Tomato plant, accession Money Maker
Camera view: bottom (45 deg); turntable rotation: 30 degrees
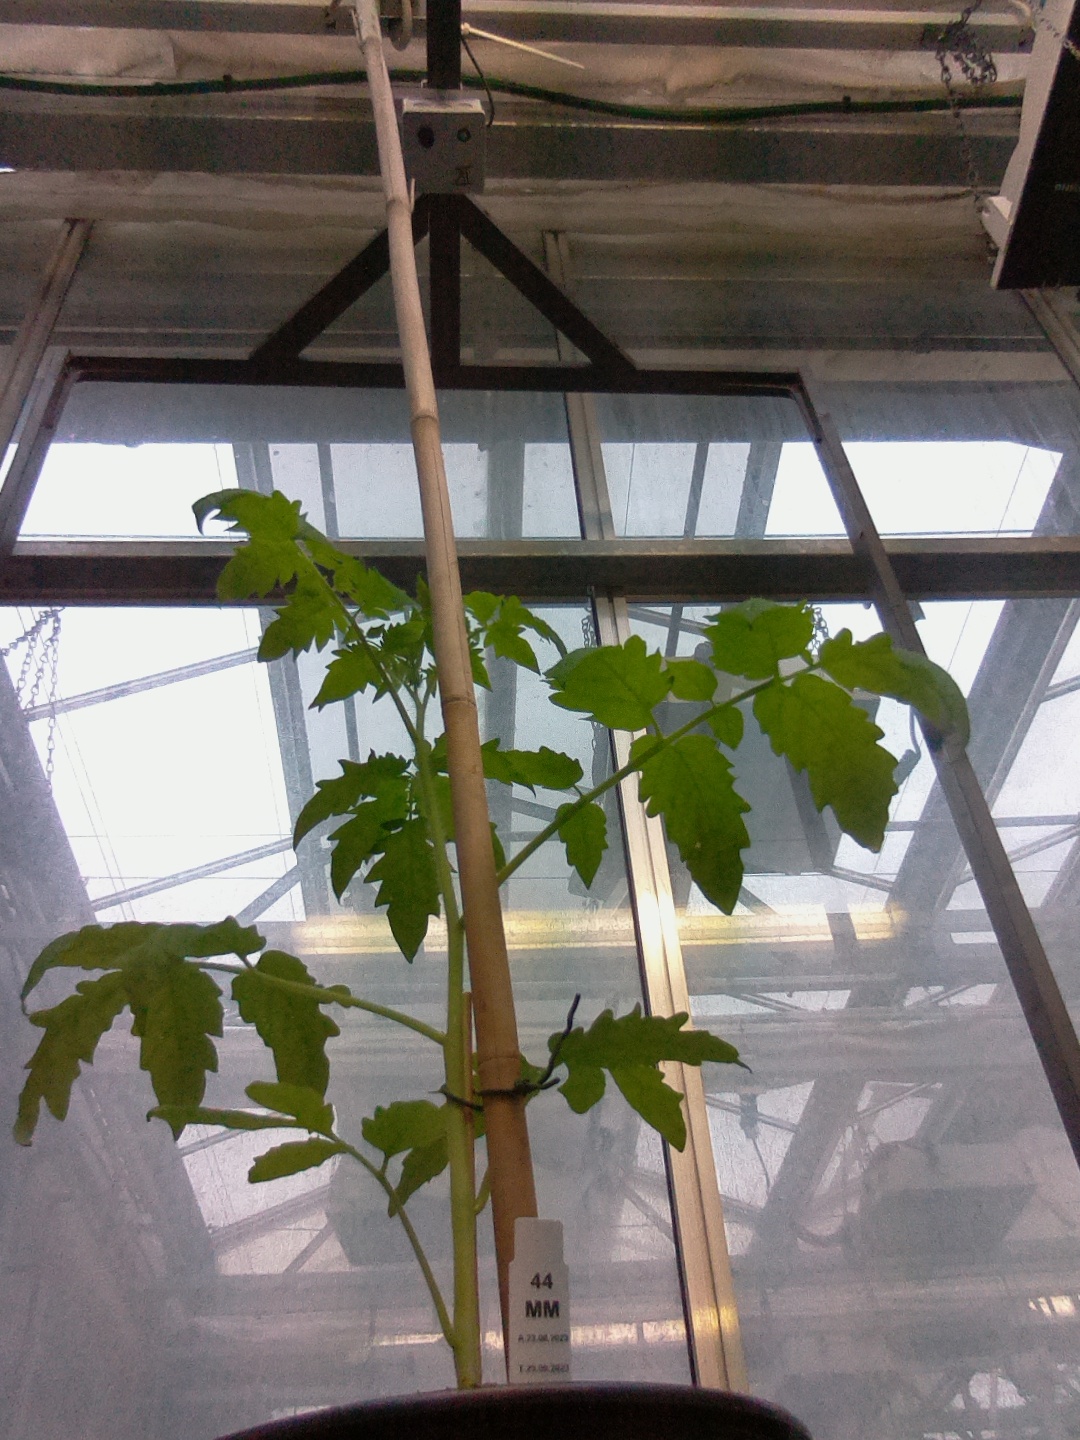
BBCH growth stage 13: 6 of true leaves visible